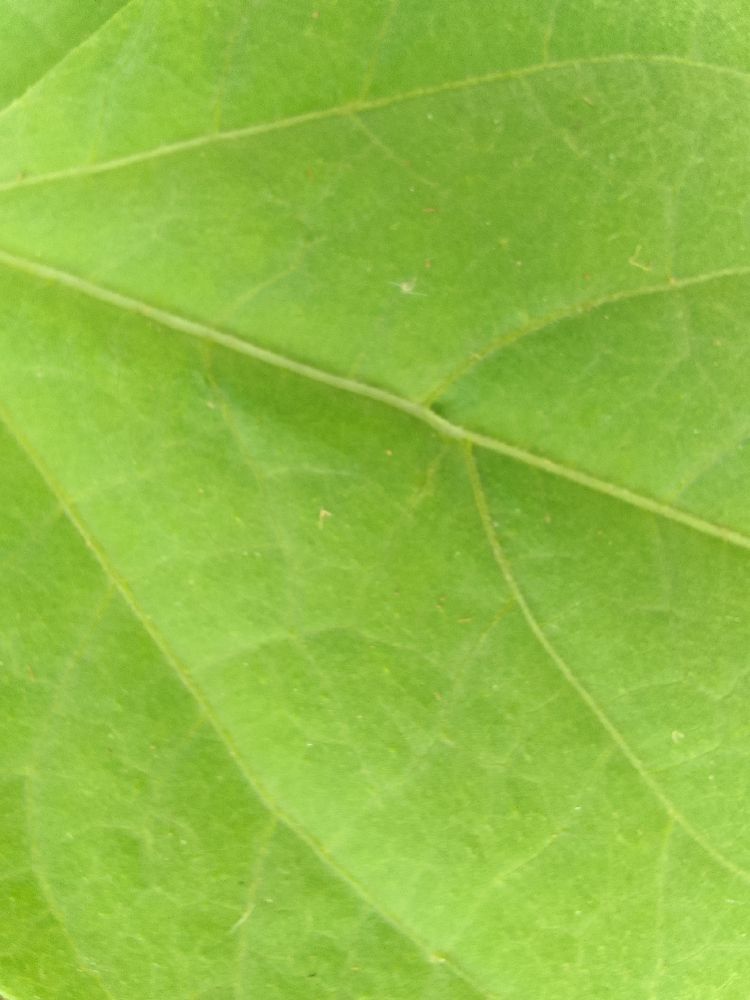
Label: healthy